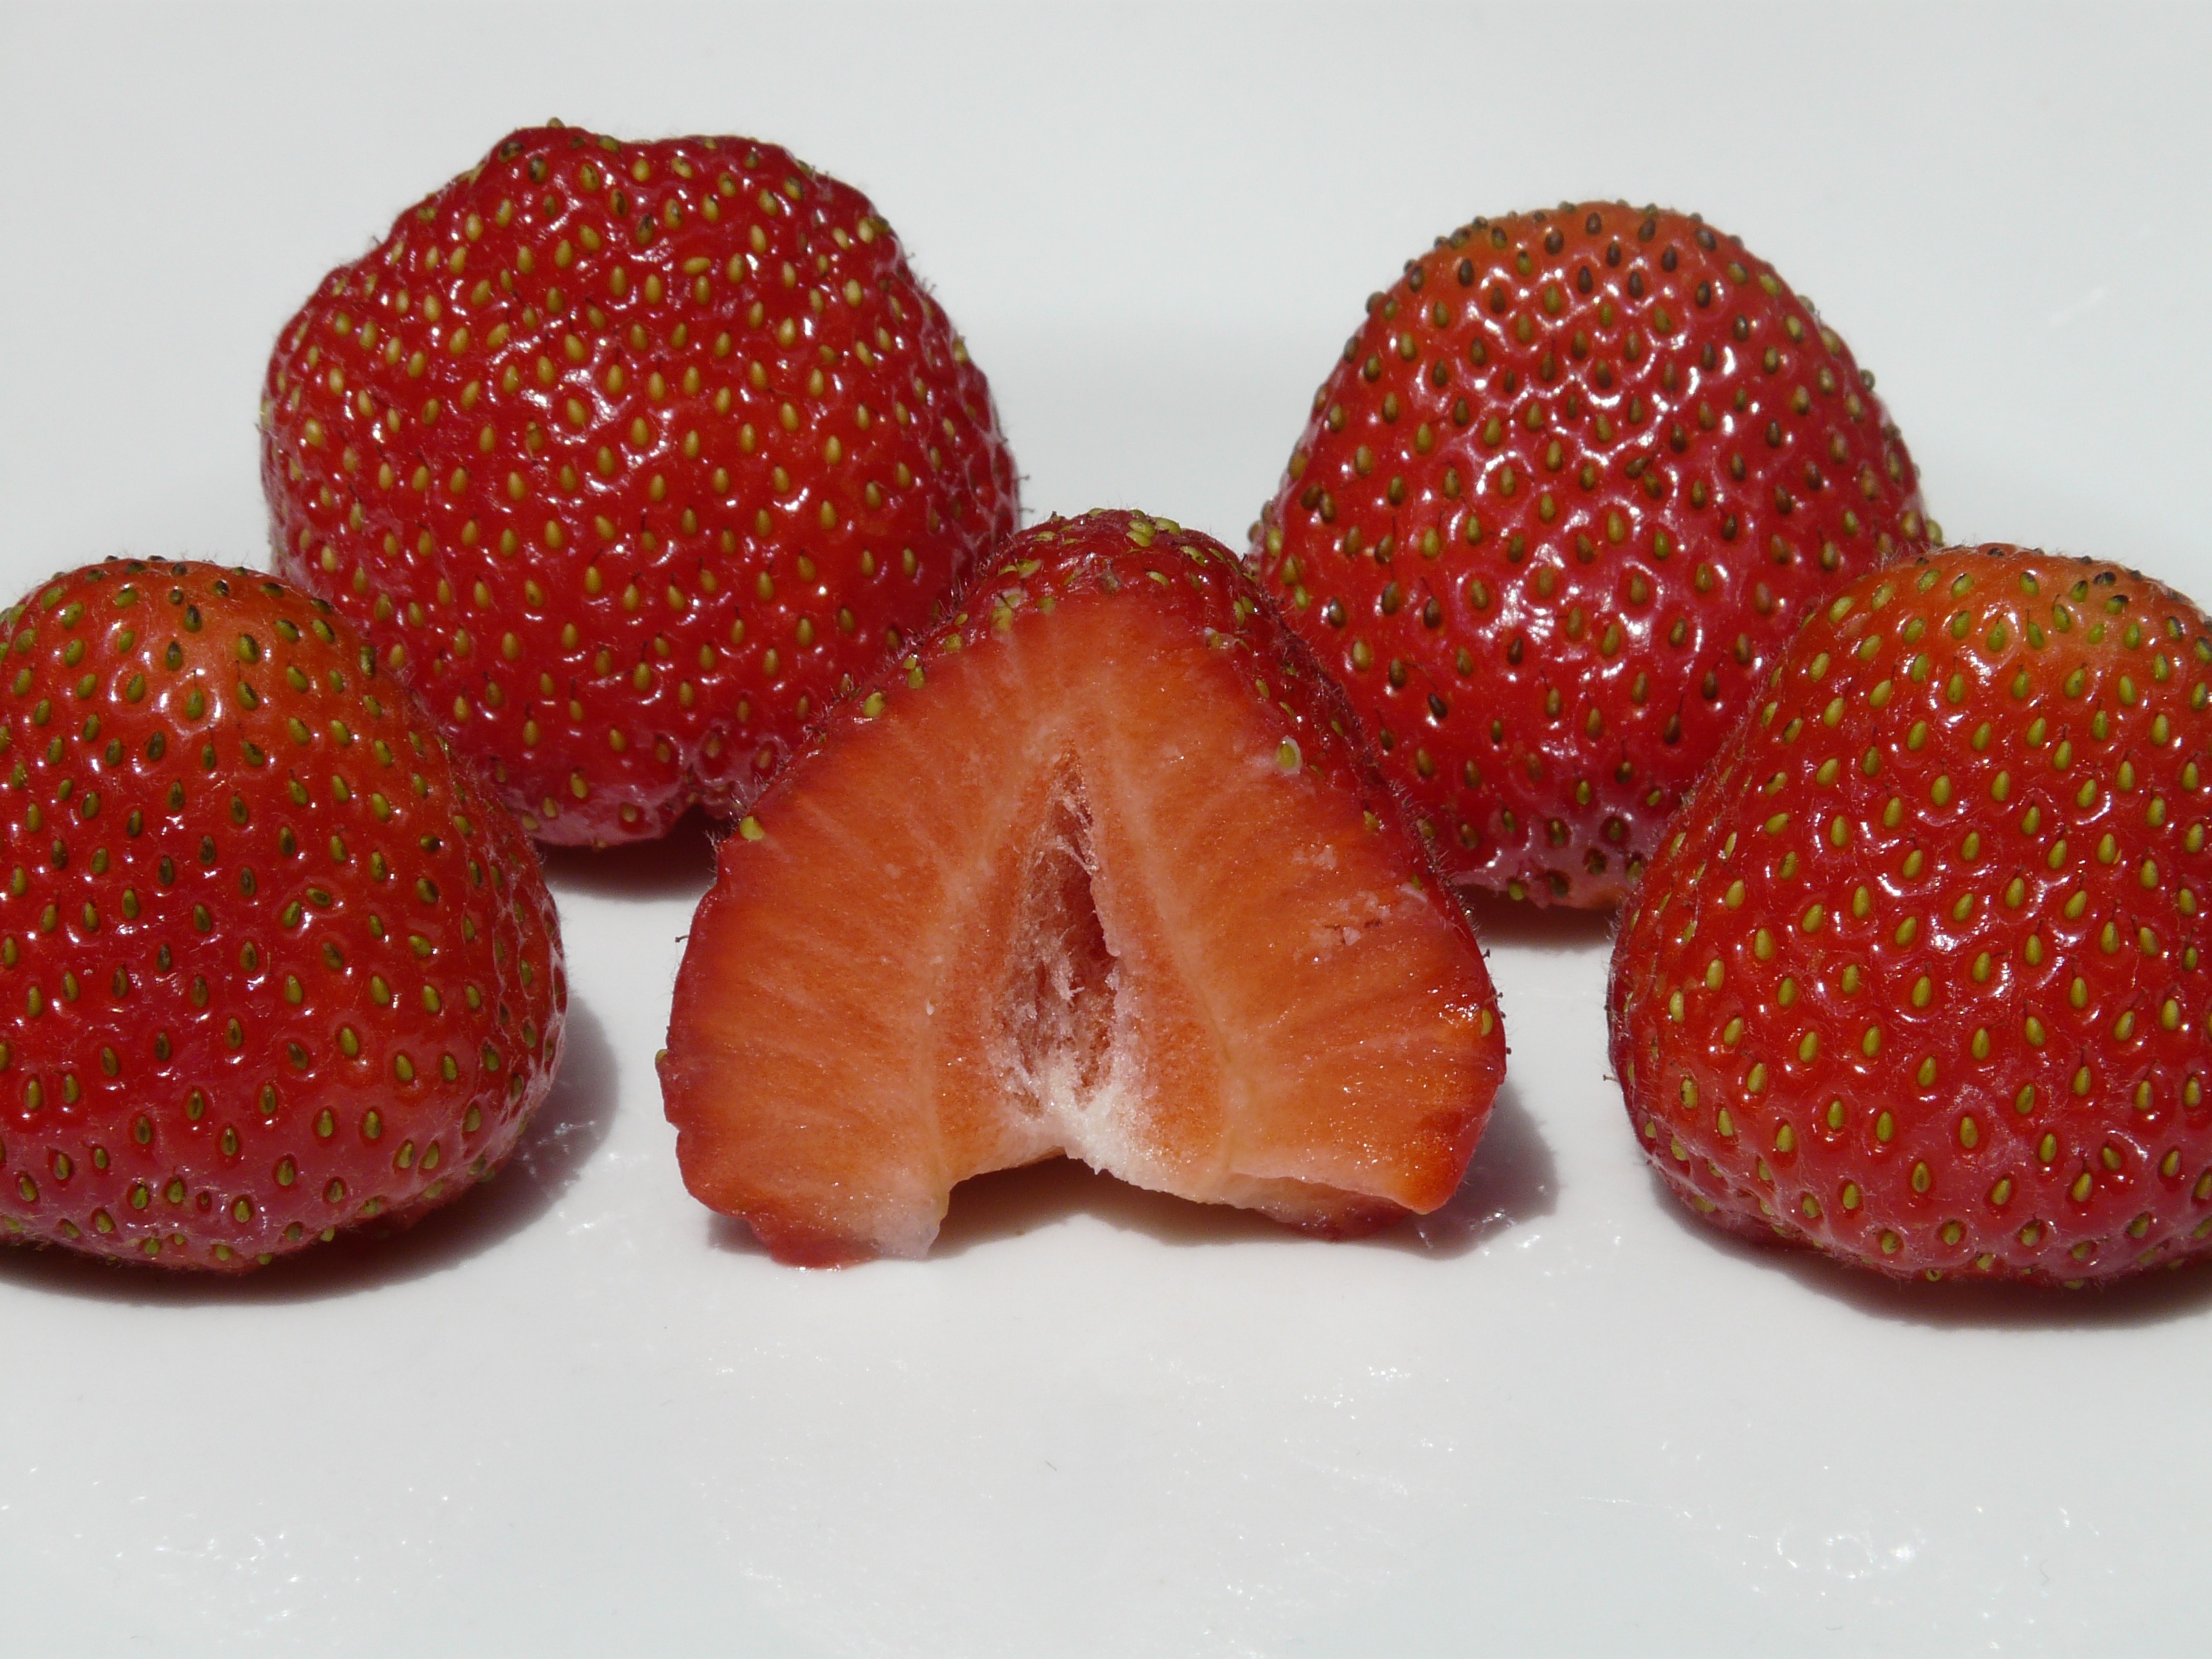
plant, fruit, berry, sweet, food, red, produce, dessert, delicious, strawberry, strawberries, cut in half